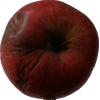
Label: Apple 17